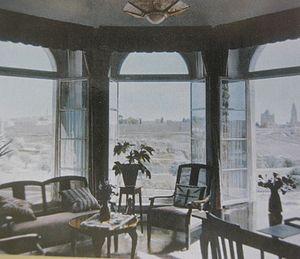
L'hôtel King David de Jérusalem est construit en grès rose des carrières de Hébron et est considéré comme un des meilleurs hôtels d'Israël. Ouvert en 1931, il a été gravement endommagé en 1946 par un attentat meurtrier de l'Irgoun. Reconstruit et rénové, il fait partie des hôtels de luxe d'Israël.